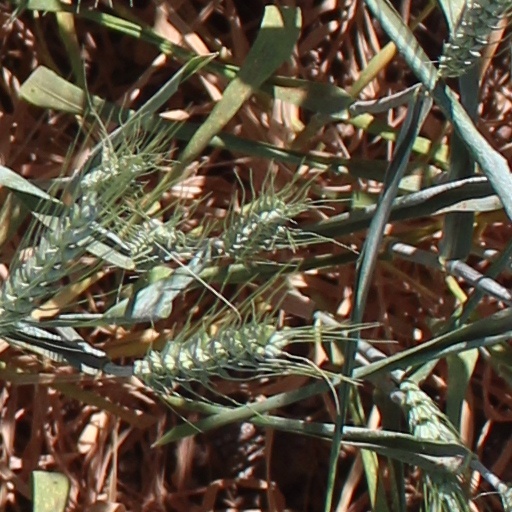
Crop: wheat